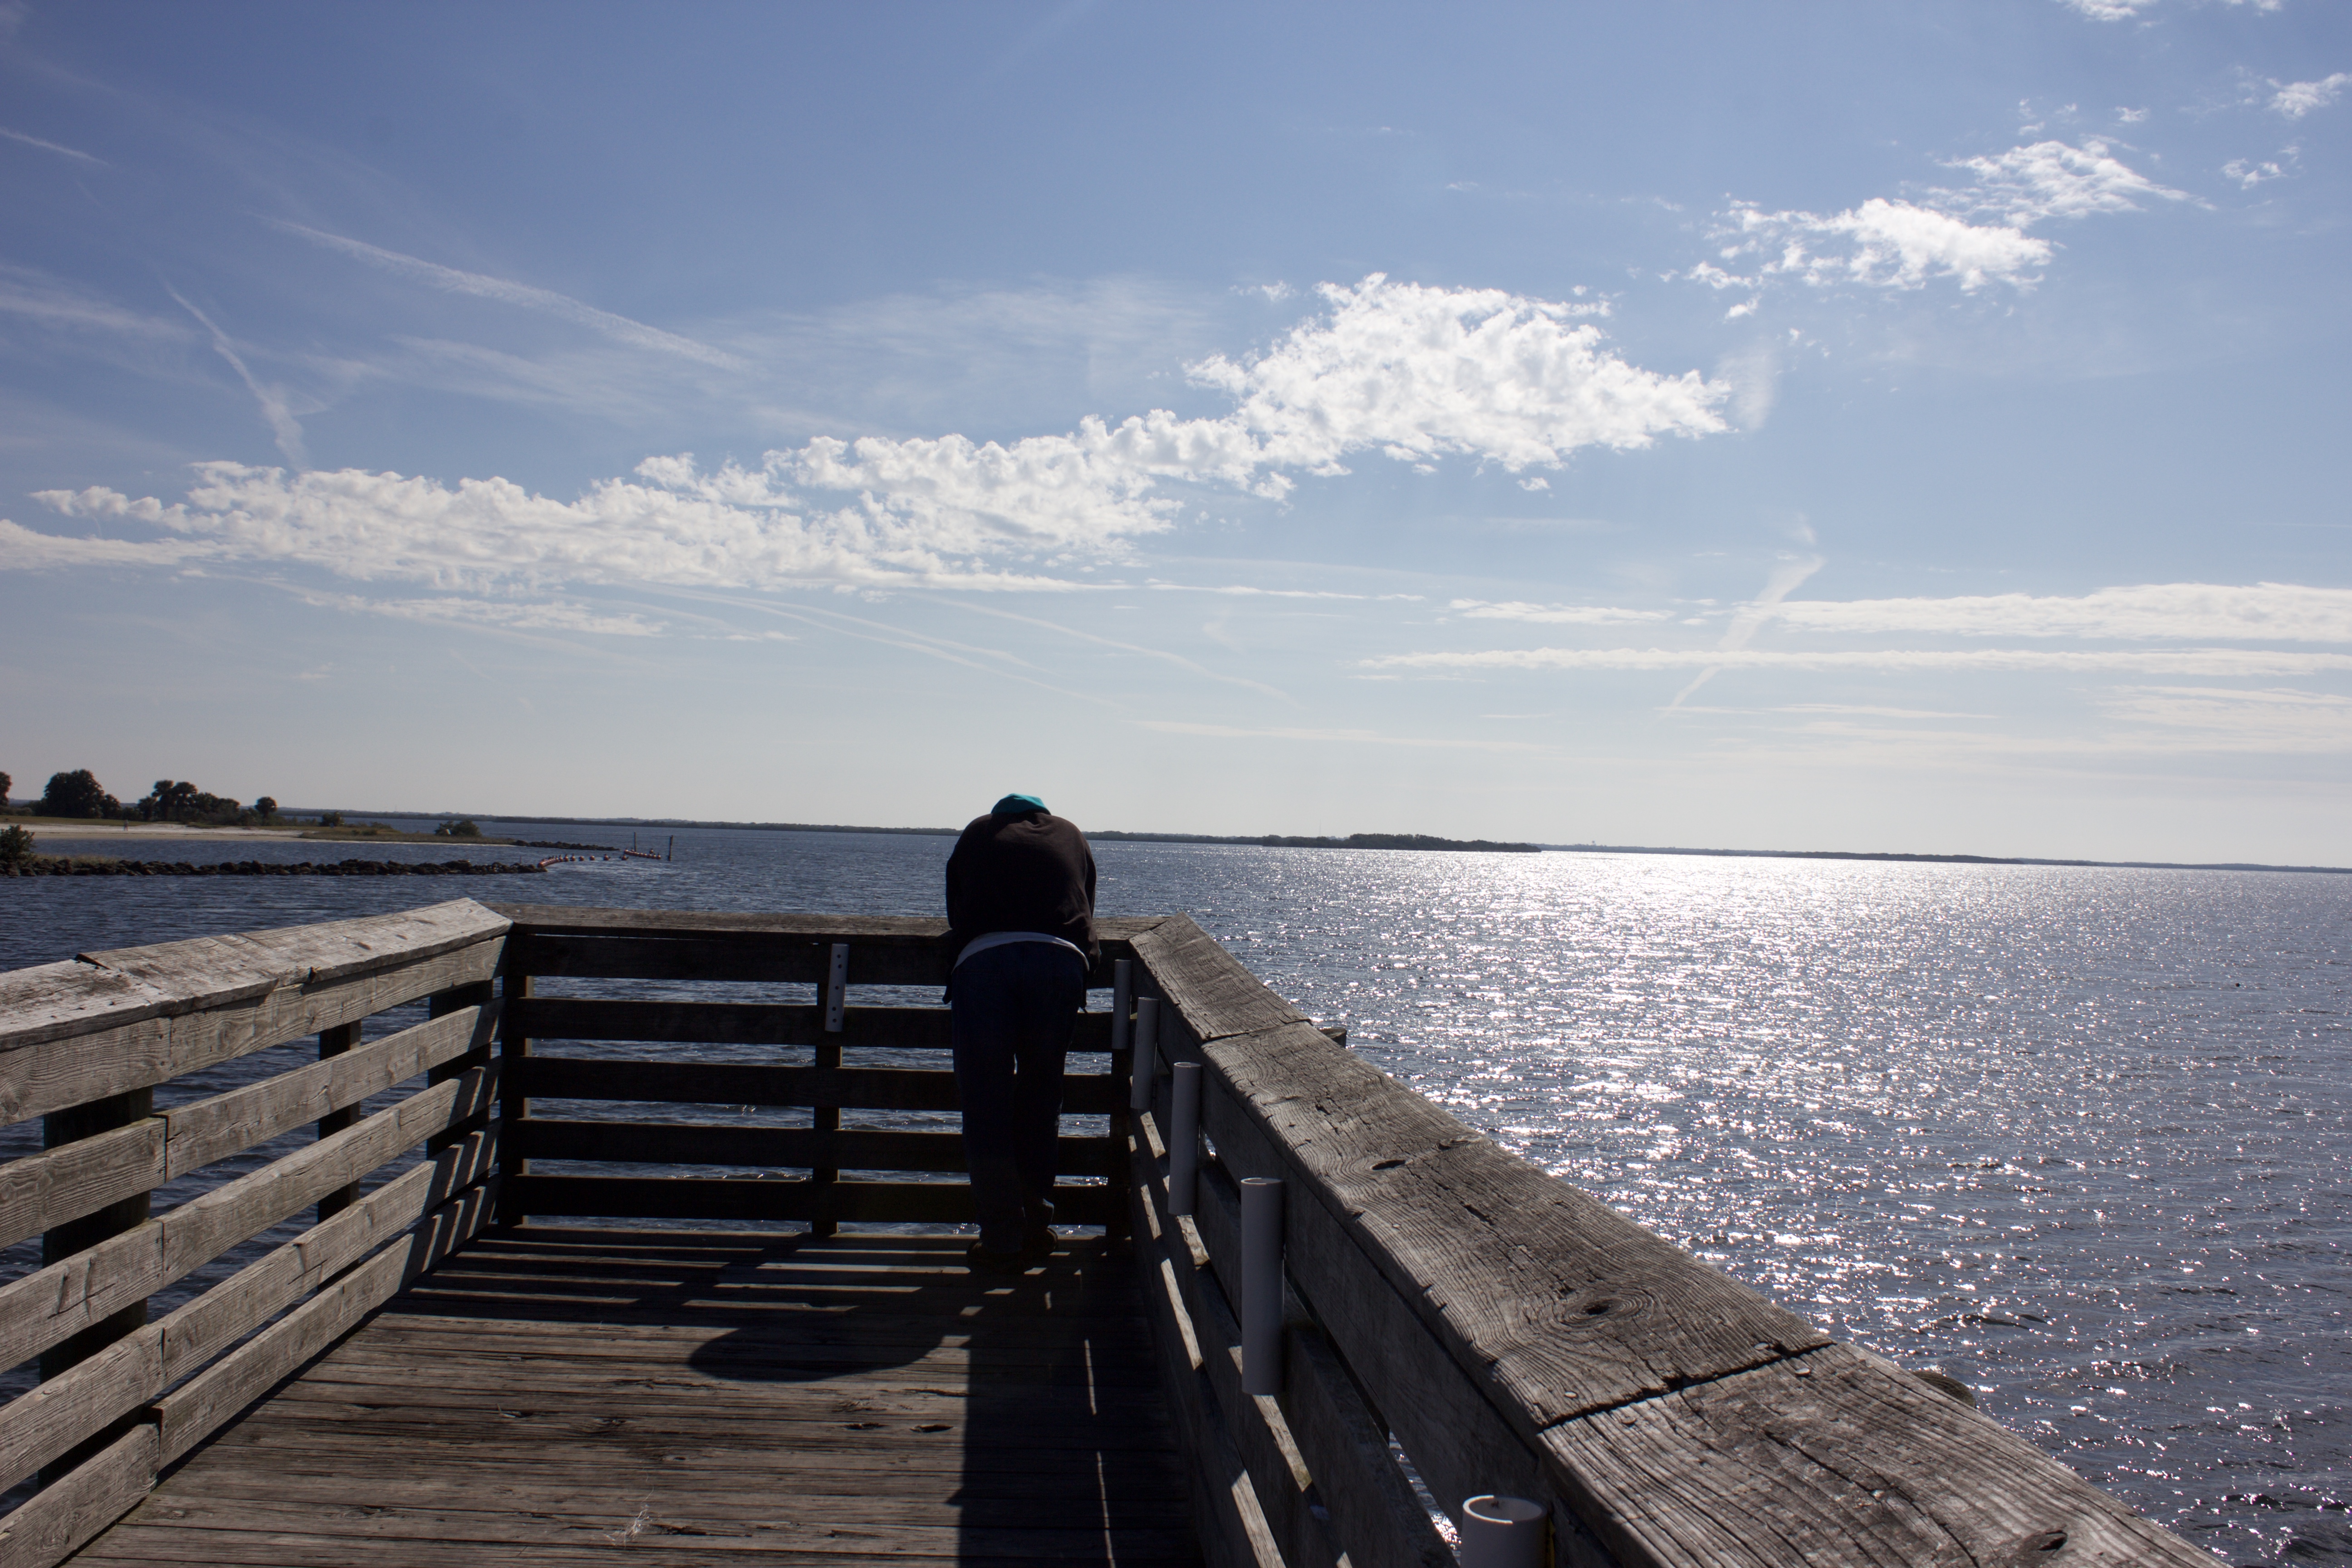
boardwalk, sea, wood, pier, dock, seaside, florida, sky, horizon, cloud, water, body of water, ocean, coast, shore, calm, morning, coastal and oceanic landforms, sunlight, lake, vacation, evening, breakwater, meteorological phenomenon, fixed link, beach, tree